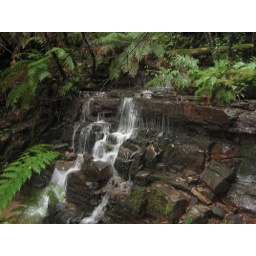
Sightseeing in the blue mountains